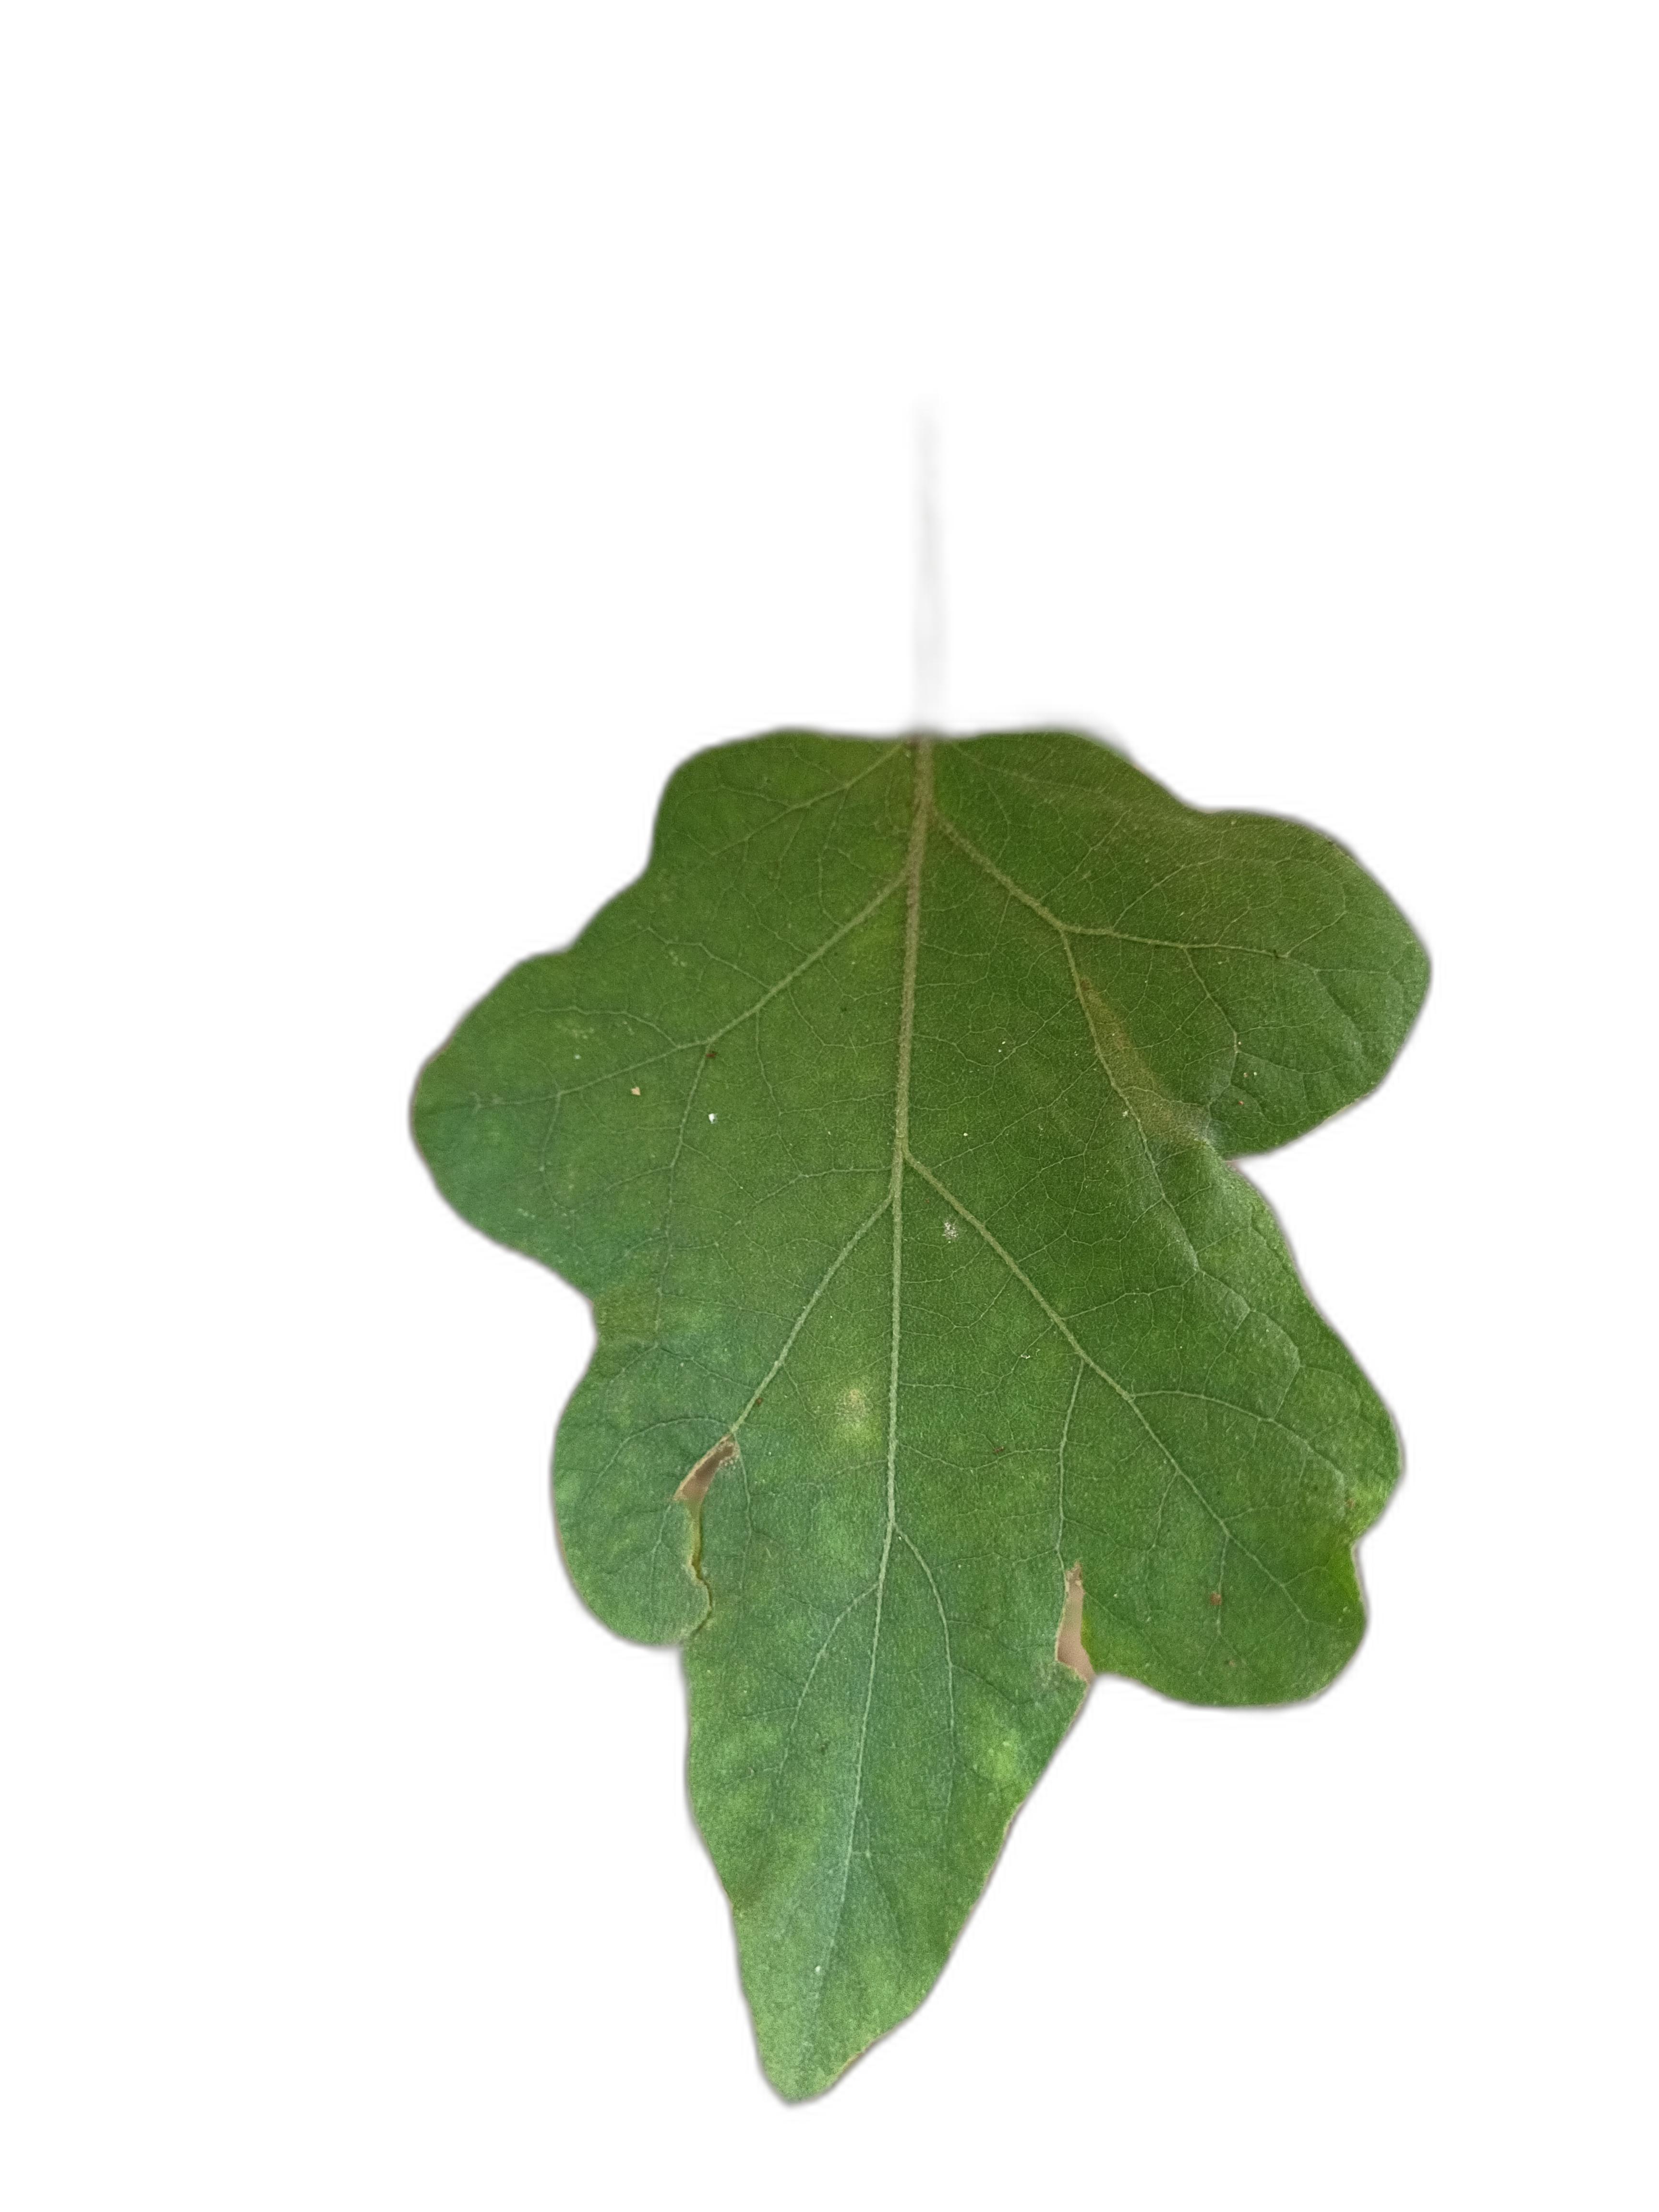
Label: Insect Pest Disease